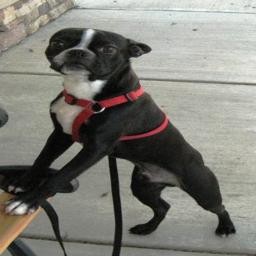
Animal: dogs